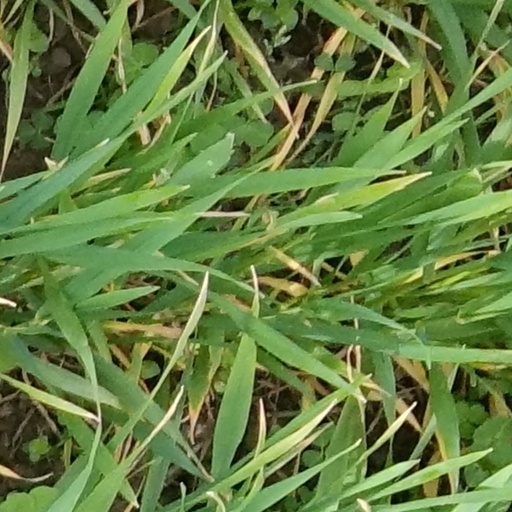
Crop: wheat